Admiral Dewey March

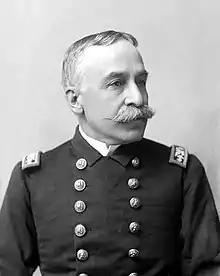
Admiral George Dewey

Dewey was given command of the Asiatic Squadron in 1897 and began preparing his squadron for war. Less than a year later, in April 1898, the Spanish–American War began. The United States, fearing an attack from the Spanish, sent a fleet to the Philippines to destroy a Spanish flotilla in Manila Bay, commanded by Spanish Rear Admiral Patricio Montojo y Pasarón. It was here when Dewey gave his famous order 'You may fire when ready, Gridley', to Captain Charles Vernon Gridley, the Commanding Officer of the flagship USS "Olympia" (C-6). Dewey and his fleet had a decisive victory, and "Montojo's fleet was destroyed, suffering 371 casualties compared to only 9 Americans wounded."